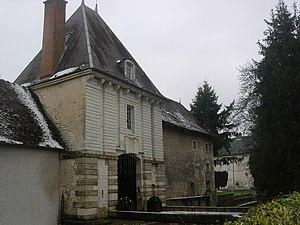
Château de Rosières-près-Troyes construit par Perrault
Cet article recense les monuments historiques de l'Aube, en France.
Le château de Rosières-près-Troyes est un château situé à Rosières-près-Troyes, en France.
Rosières-près-Troyes est une commune française, située dans le département de l'Aube en région Grand Est.